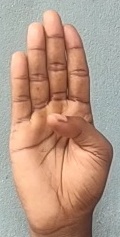
ASL sign: B